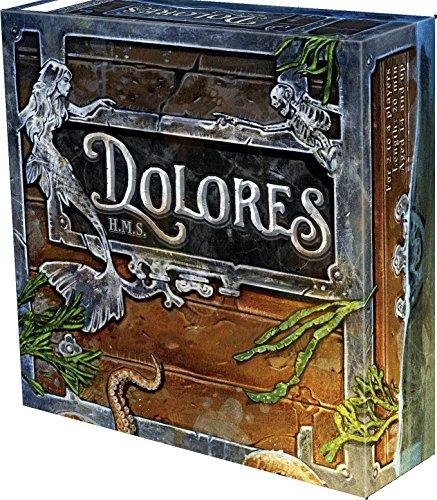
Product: HMS Dolores
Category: Toys & Games | Games & Accessories | Card Games
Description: "Familiar but unique mechanic based on rock, paper, scissors ".
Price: $10.35
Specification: ProductDimensions:11.8x11x0.8inches|ItemWeight:0.8ounces|ShippingWeight:7.2ounces(Viewshippingratesandpolicies)|ASIN:2370990058|Itemmodelnumber:DOL01|Manufacturerrecommendedage:14yearsandup